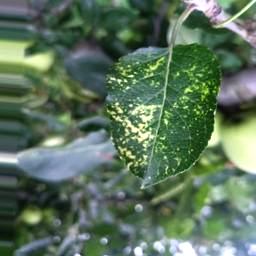
Label: Apple_Mosaic